Insect

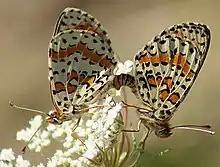
Butterflies mating

The majority of insects hatch from eggs. The fertilization and development takes place inside the egg, enclosed by a shell (chorion) that consists of maternal tissue. In contrast to eggs of other arthropods, most insect eggs are drought resistant. This is because inside the chorion two additional membranes develop from embryonic tissue, the amnion and the serosa. This serosa secretes a cuticle rich in chitin that protects the embryo against desiccation. Some species of insects, like aphids and tsetse flies, are ovoviviparous: their eggs develop entirely inside the female, and then hatch immediately upon being laid. Some other species, such as in the cockroach genus "Diploptera", are viviparous, gestating inside the mother and born alive. Some insects, like parasitoid wasps, are polyembryonic, meaning that a single fertilized egg divides into many separate embryos. Insects may be univoltine, bivoltine or multivoltine, having one, two or many broods in a year.